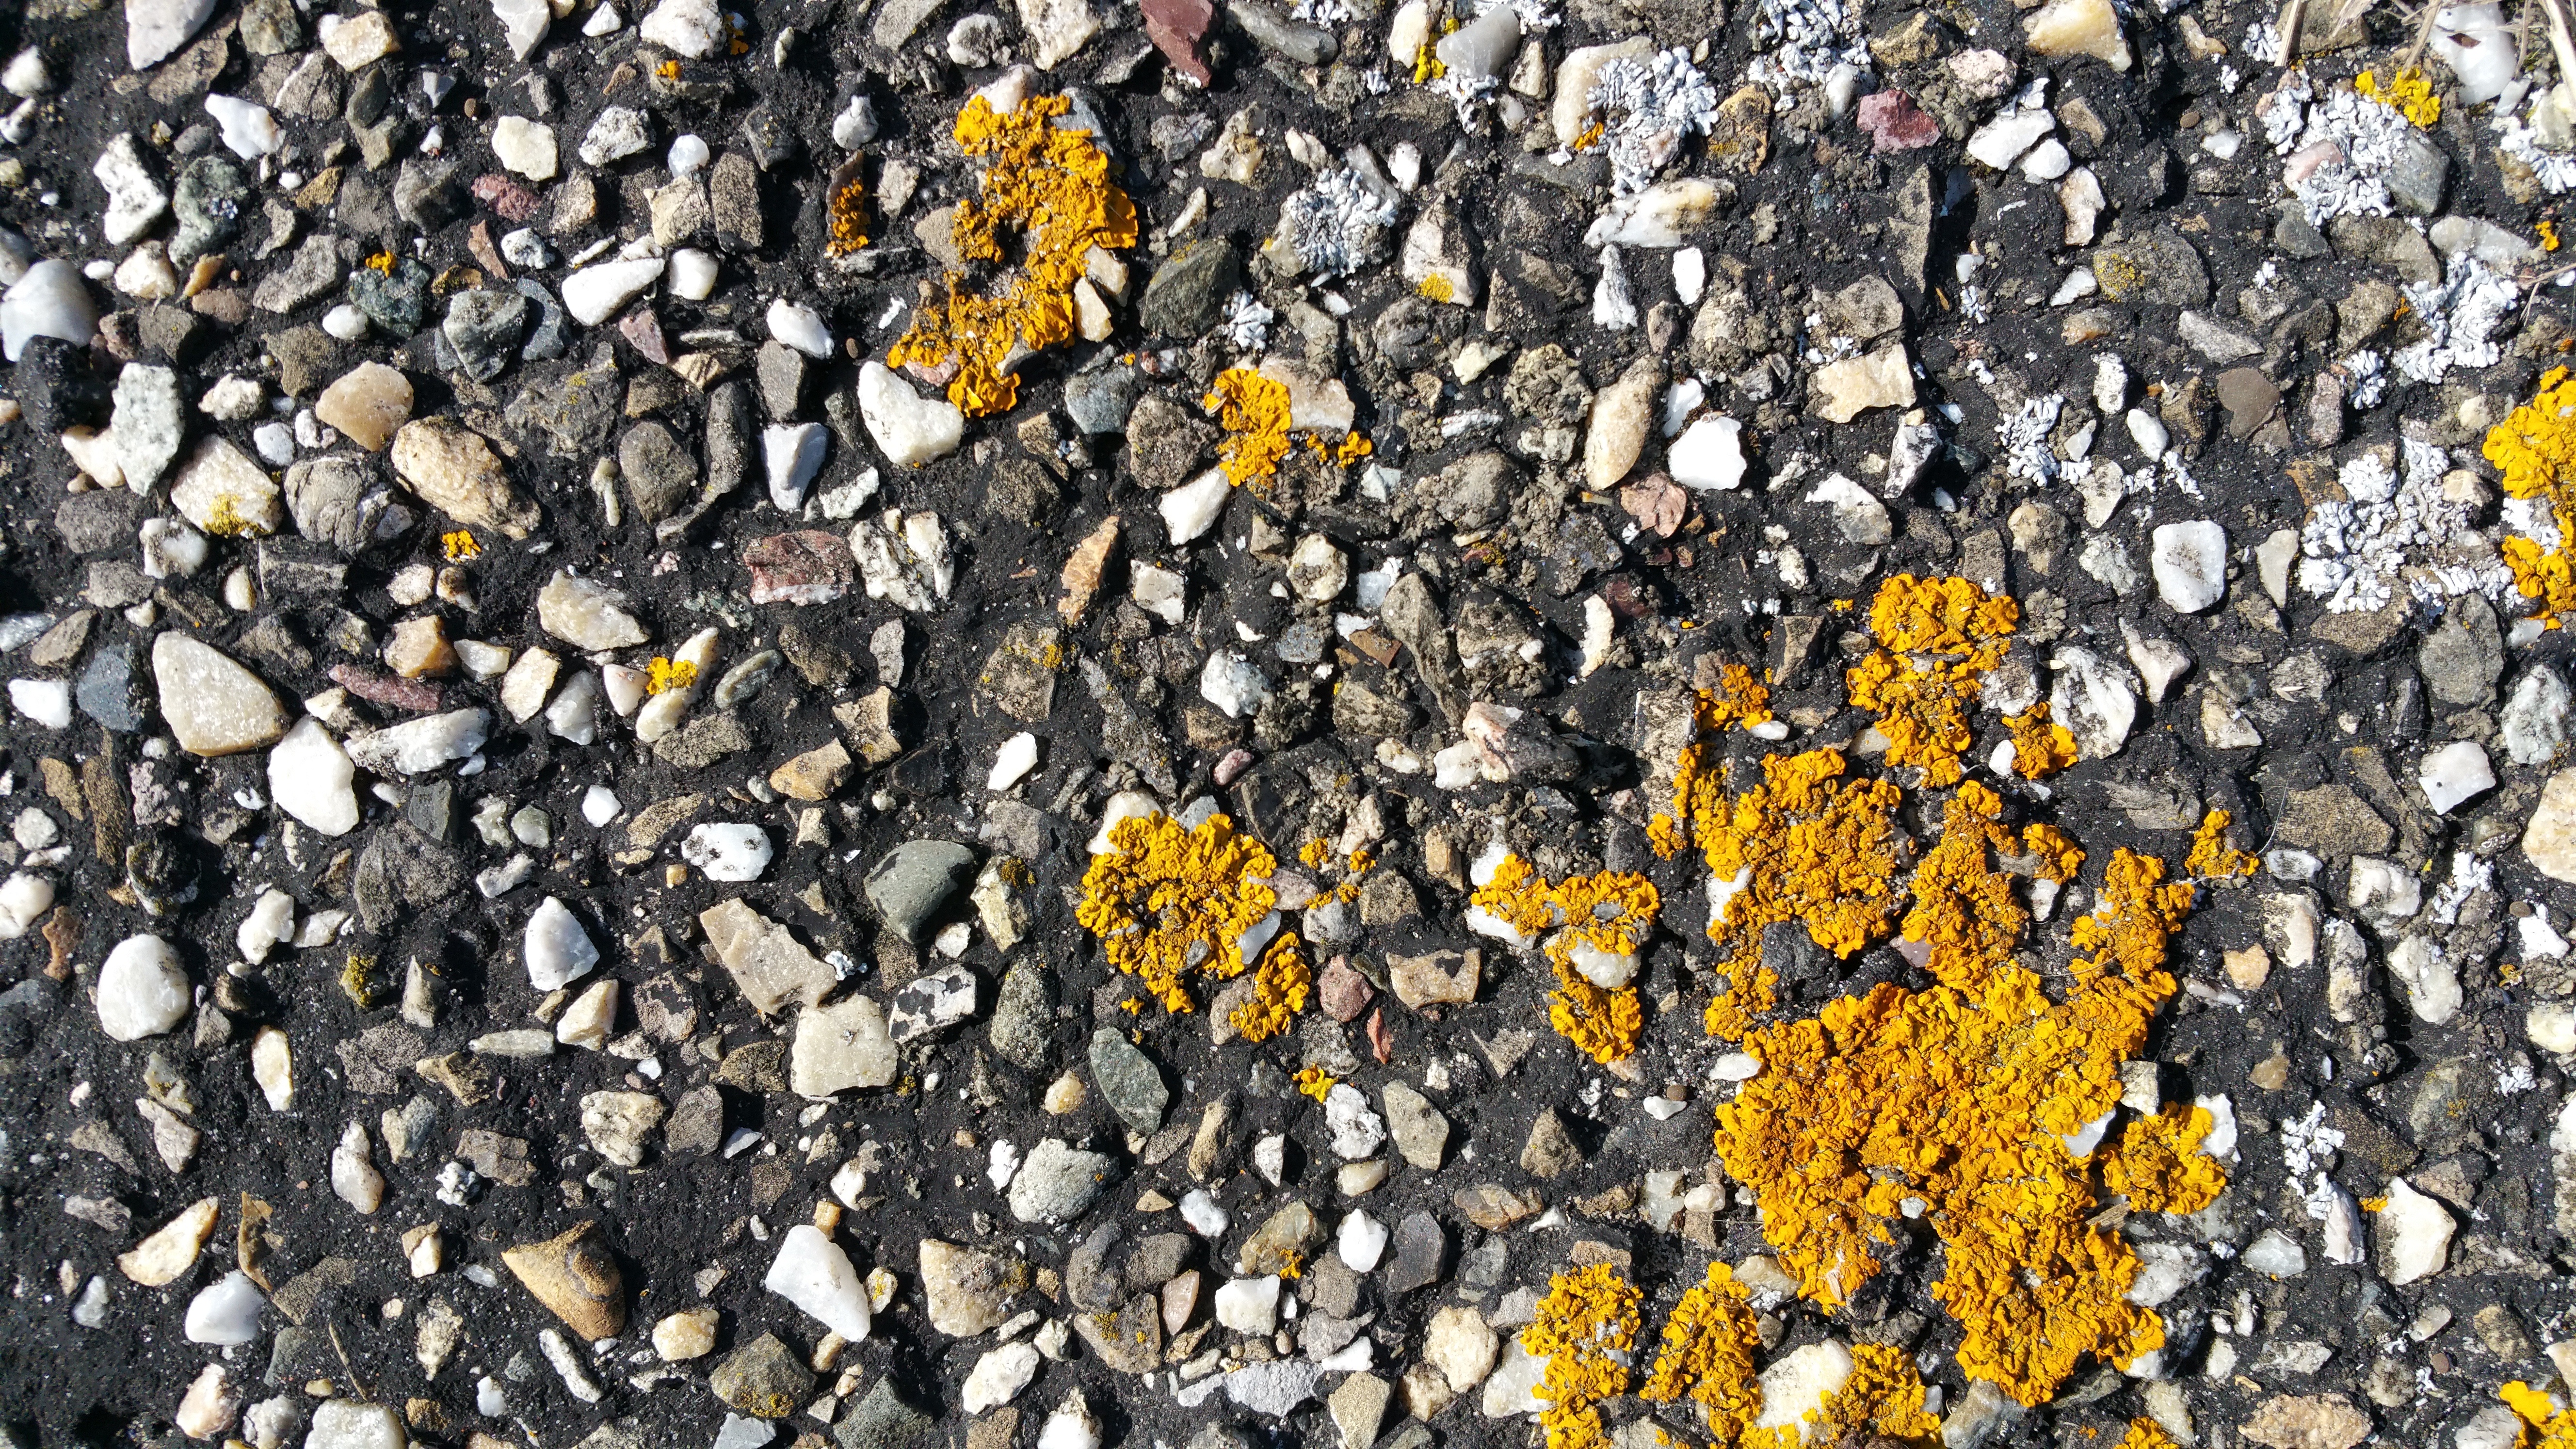
nature, rock, road, street, leaf, flower, asphalt, pattern, pebble, autumn, soil, yellow, material, rubble, gravel, straat, flooring, road surface, asfalt